About Baghdad

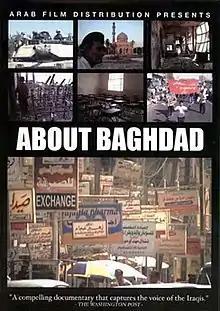

About Baghdad is a documentary film shot in Baghdad, Iraq in July 2003, 3 months after the collapse of the Saddam Hussein regime. Additionally, It is the first documentary film to have been made in Iraq following the fall of the Baath regime. The film features the artist Sinan Antoon as he returns to his native Baghdad, after leaving Iraq in 1991. It privileges the voices of native Iraqis from all walks of life, as they present their views on life during the regime of Saddam Hussein as well as the United States's bombing, invasion, and occupation. Thus, the aim of the documentary is to provide insight in the complexity of the Iraqi's perspectives and to move beyond the marginalization and misrepresentations of the Iraqi's voices by mainstream media.